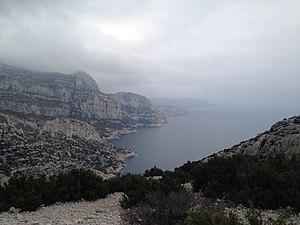
Les Calanques de Marseille